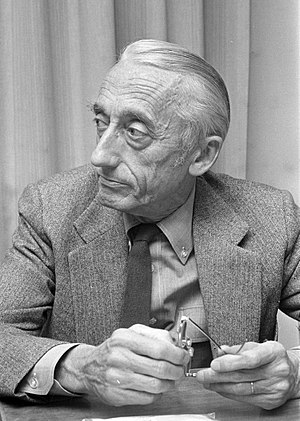
Jacques-Yves Cousteau
Jacques-Yves Cousteau var en fransk flådeofficer, opdagelsesrejsende, økolog og forsker, som studerede havene og mange former for liv i vand. Cousteau blev født i Frankrig i byen Saint-André-de-Cubzac og døde i Paris. I sit hjemland var Cousteau kendt som le commandant Cousteau.